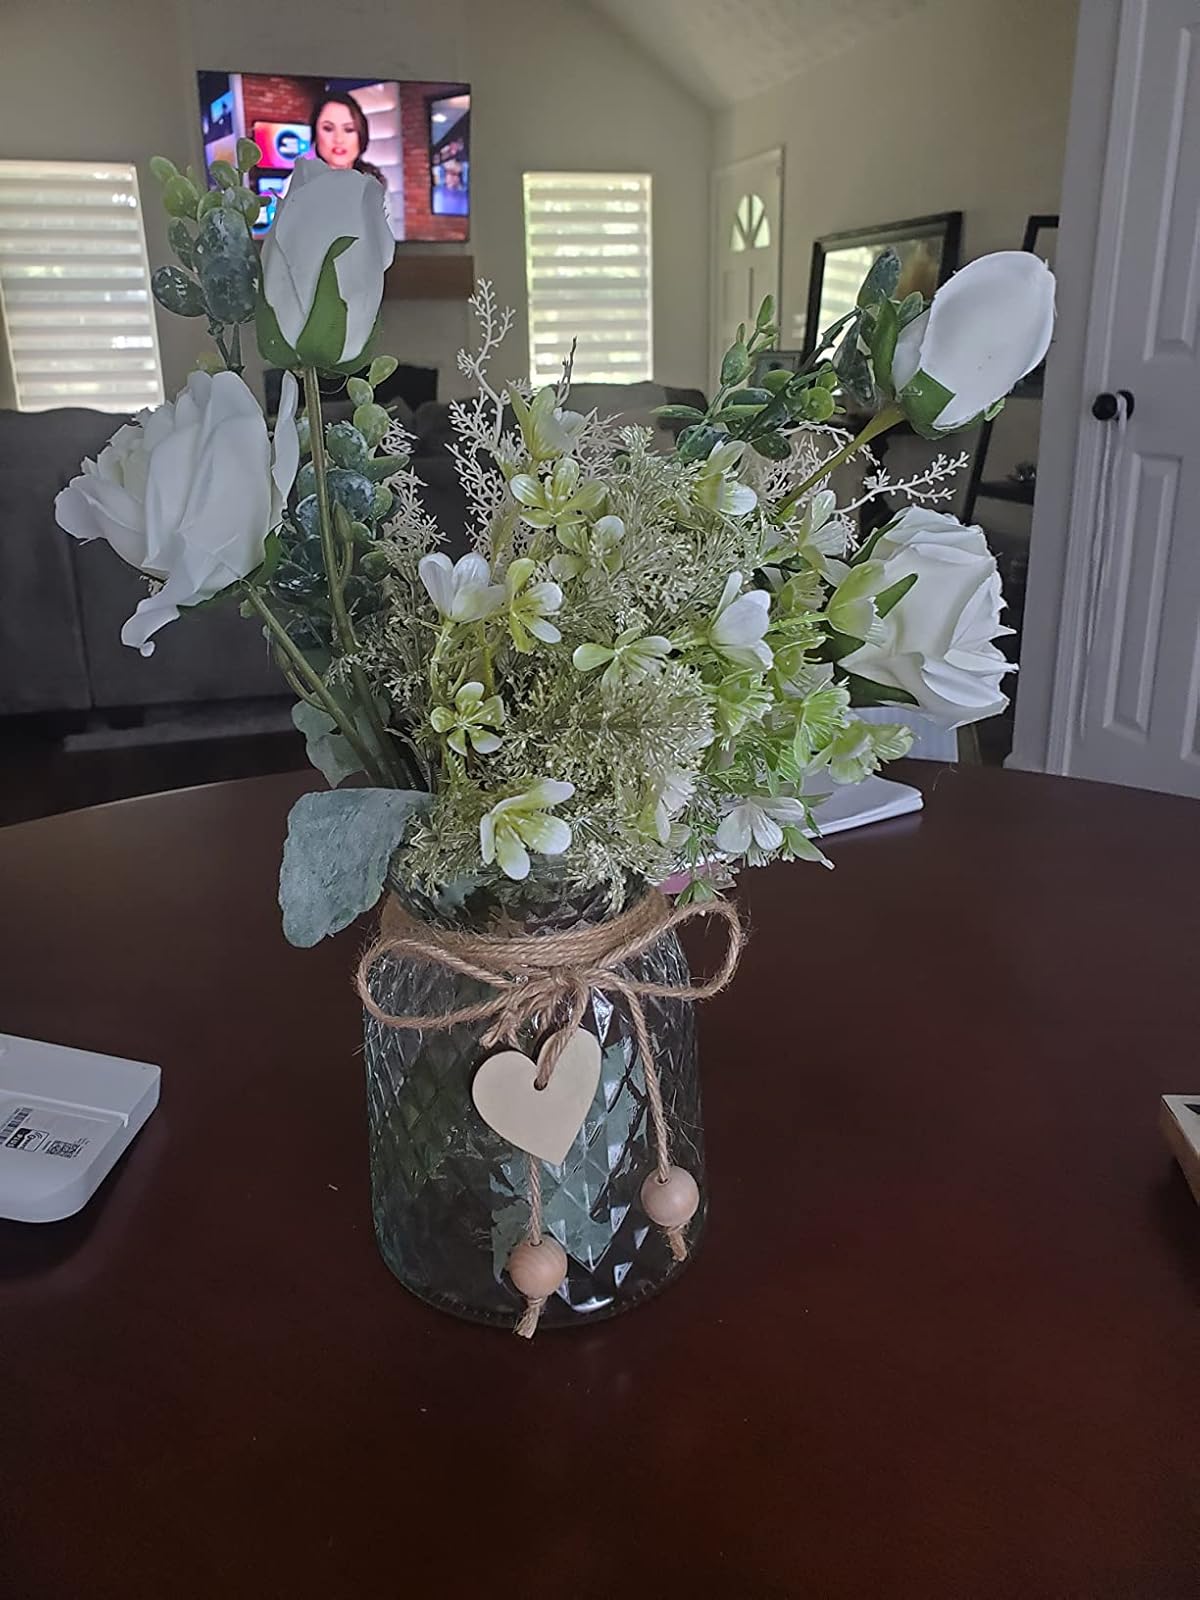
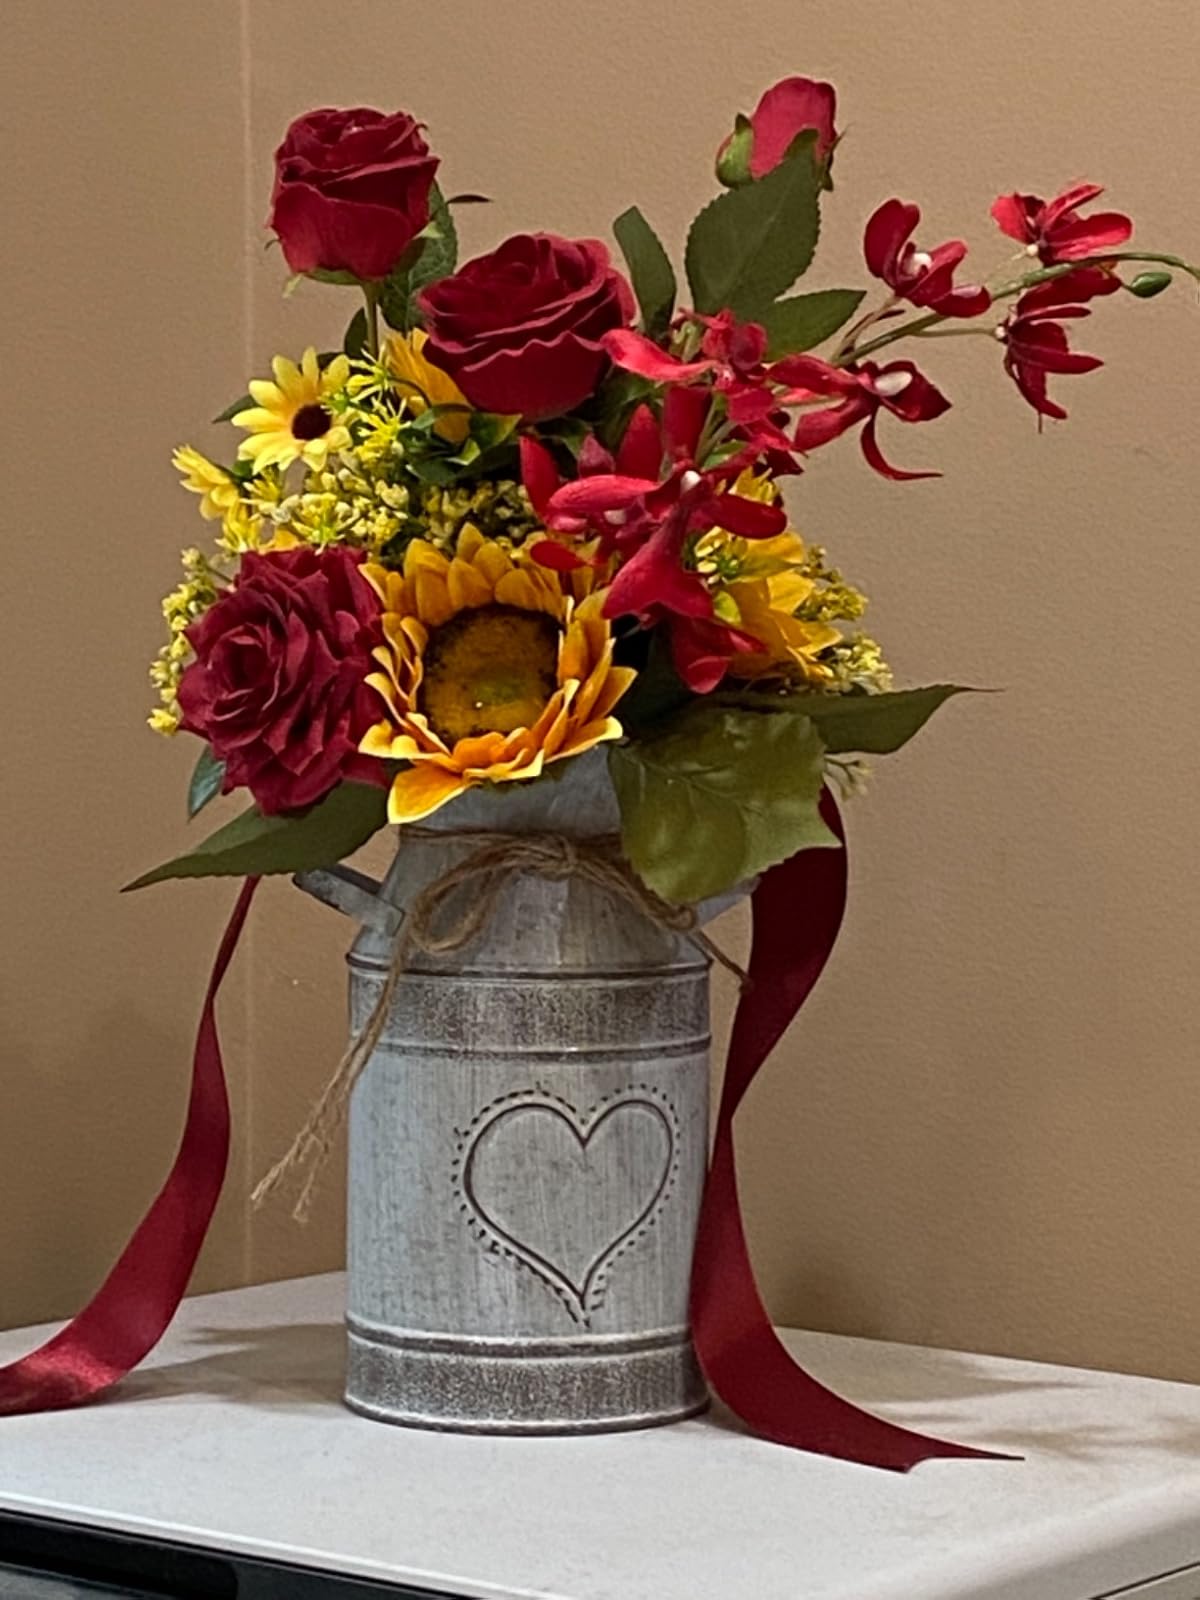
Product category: vase
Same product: no